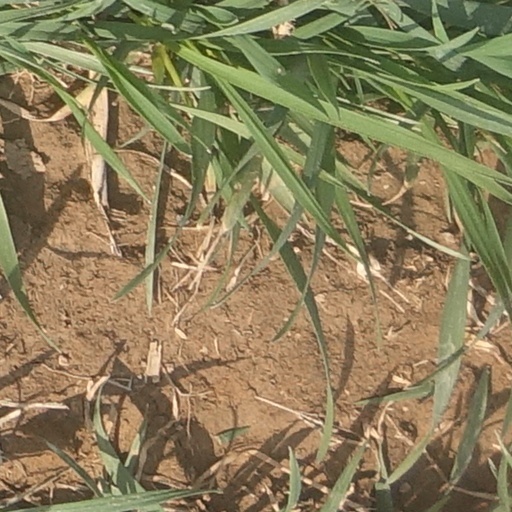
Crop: wheat